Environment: real
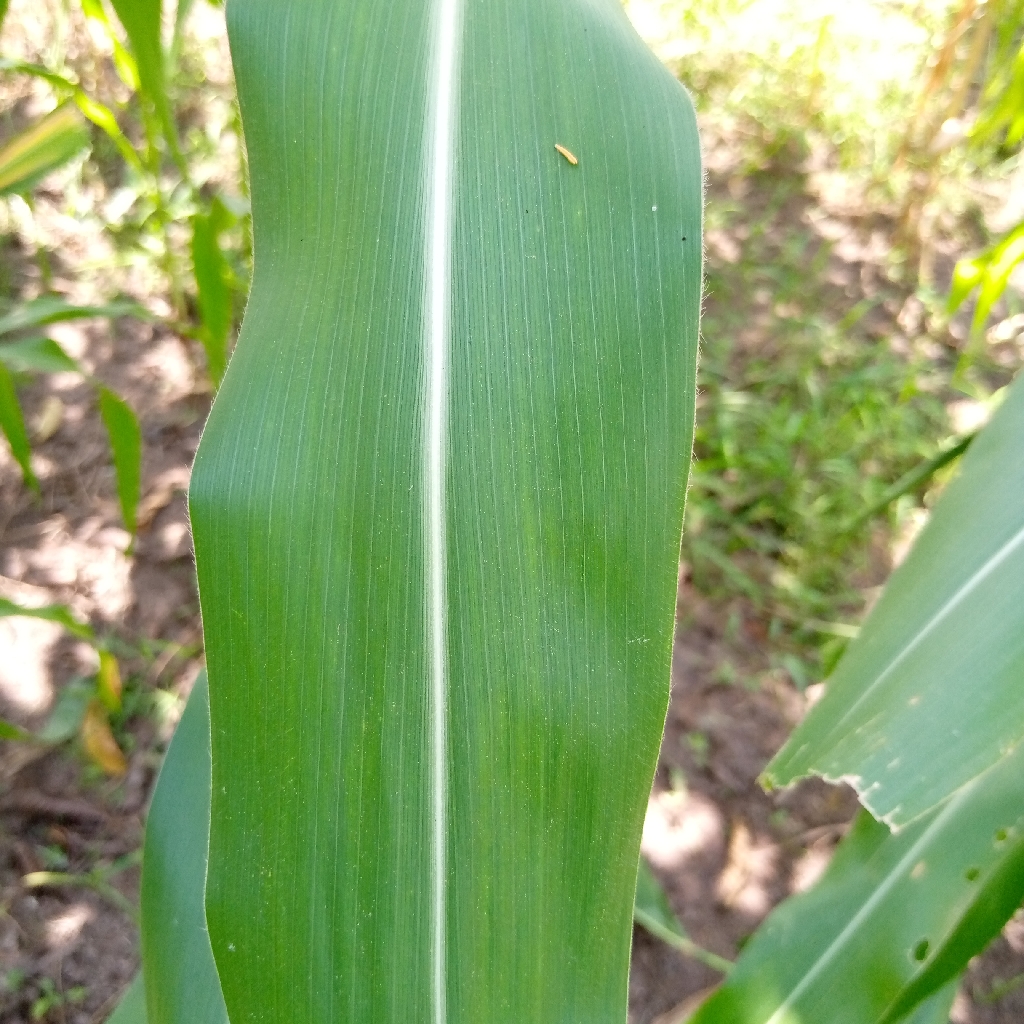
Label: healthy